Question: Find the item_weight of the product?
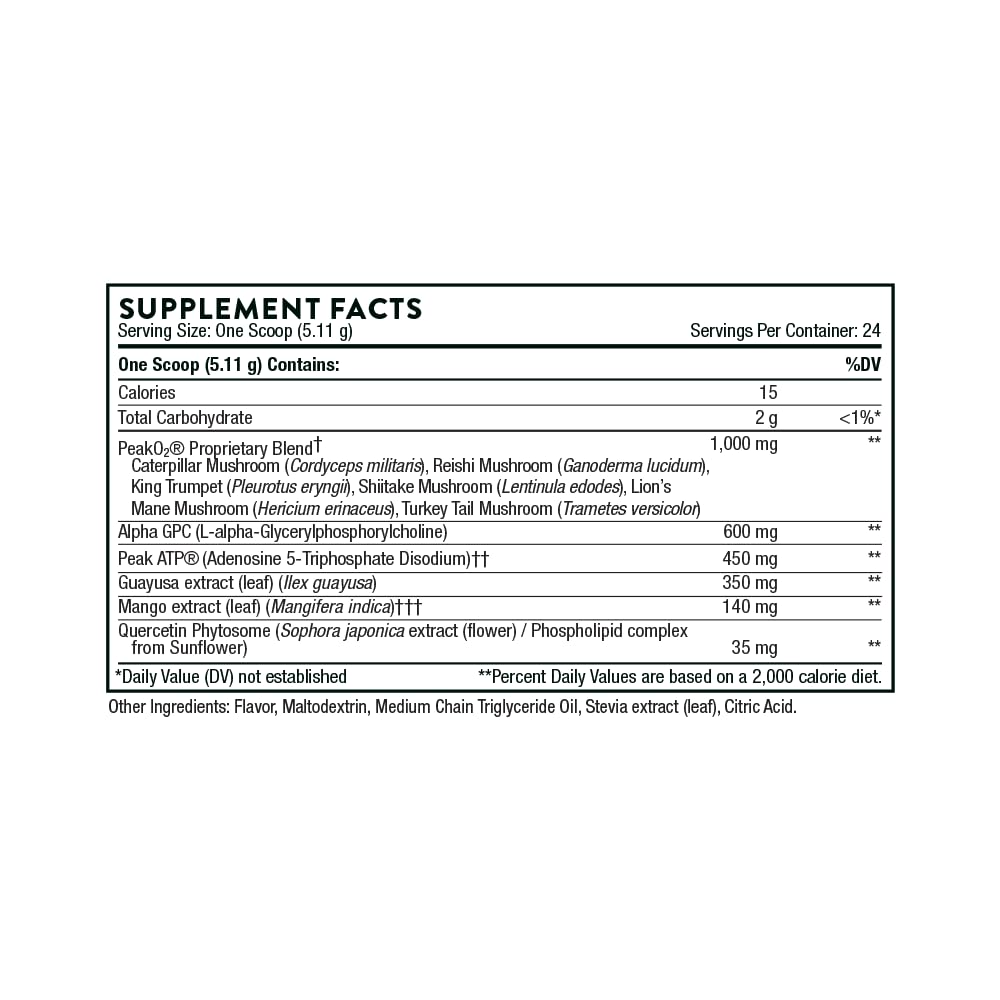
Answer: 5.11 gram